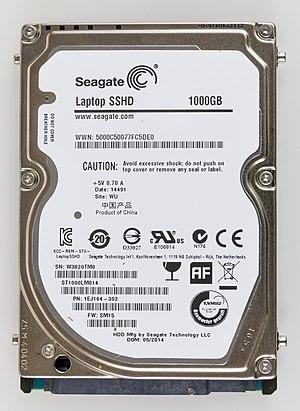
En informatique, un disque dur hybride est un dispositif logique ou physique de stockage qui combine la technologie des Solid-state drives avec la technologie des disques durs dans le but d'ajouter un peu de la vitesse des solid-state drives à la capacité de stockage économique des disques durs traditionnels. Le but du solid-state drive dans un disque dur hybride est d'agir comme un cache pour les données stockées sur le disque dur, améliorant la performance globale en gardant des copies des données les plus fréquemment utilisées sur le solid-state drive.